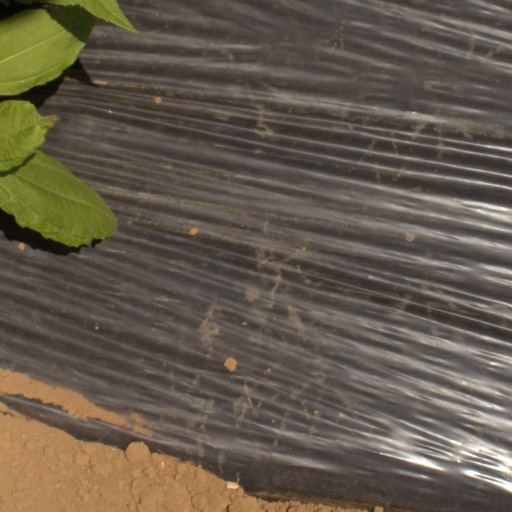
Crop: Jerusalem artichoke